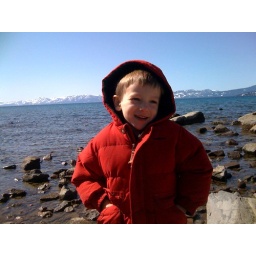
Ben found a new pet rock today. Which ofcourse we now are bringing. home in the car.